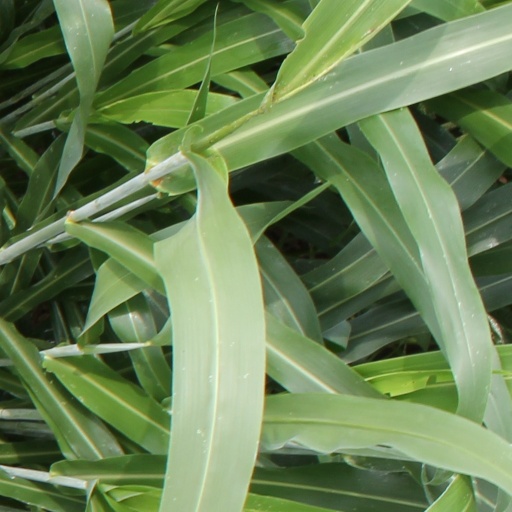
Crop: sorghum